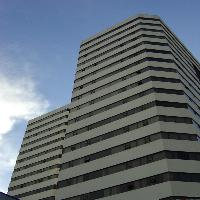
Weather: sun or clear